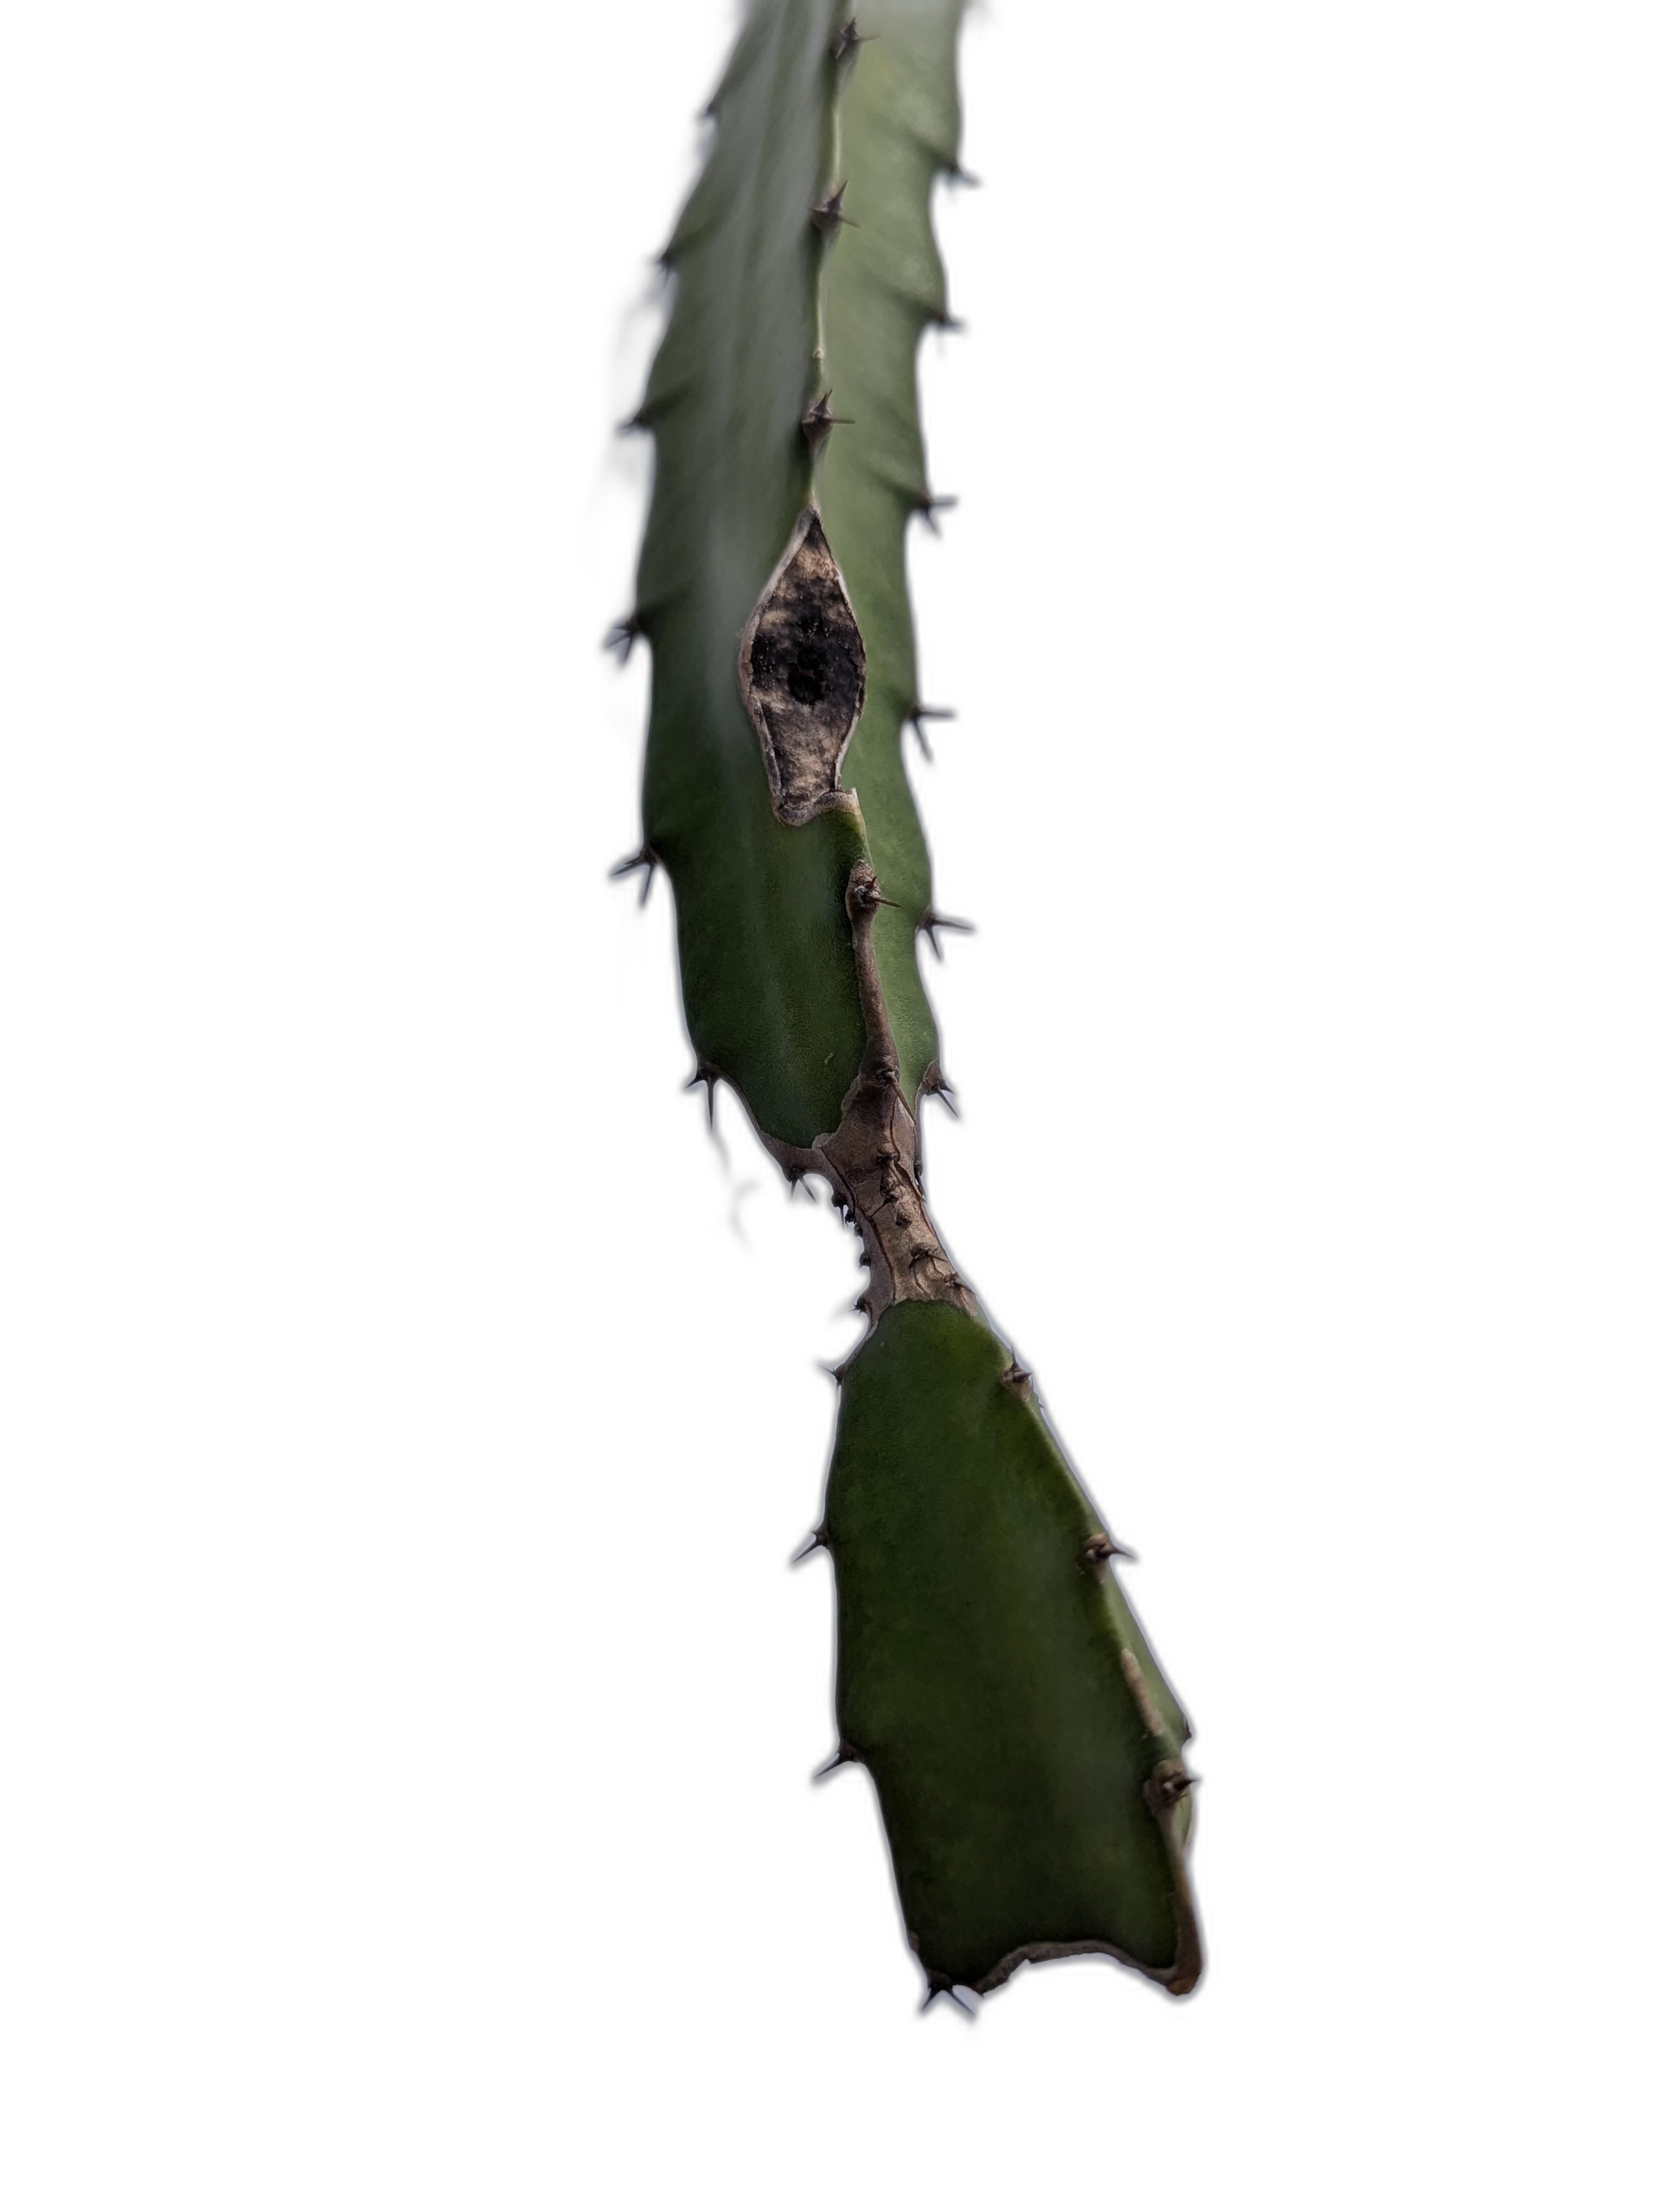
Label: Good leaf